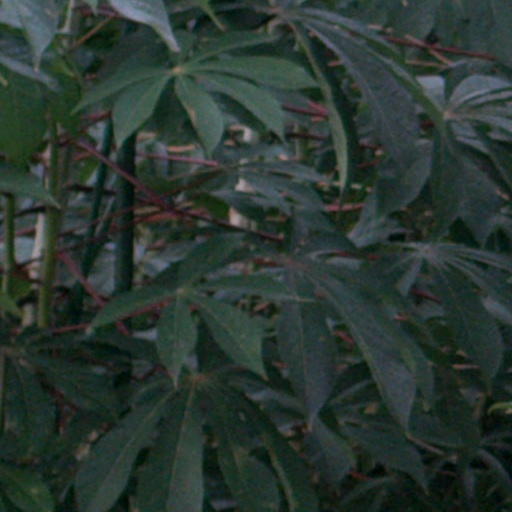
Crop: cassava